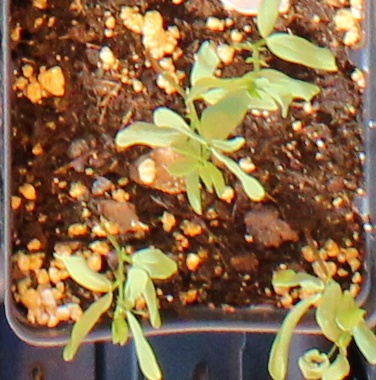
Label: Lentil